Vance Worley

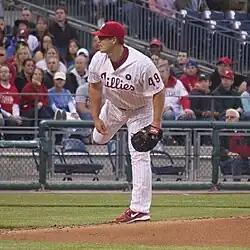
Worley pitching for the Philadelphia Phillies in 2011

On April 29, 2011, Worley was called up to the majors to be the team's fifth starter when Joe Blanton was put on the disabled list. He made his first start that day pitching 6 shutout innings and getting the win. He won his second start. Worley went 2-for-4 with a RBI in his first two starts. Vance threw his first career complete game on July 26, versus the San Francisco Giants. By September 8 the Phillies won each of his 14 previous starts, including games where Worley did not receive a decision. But after losing two of his next 3 starts, Worley was relegated to the bullpen for the remainder of the season. He closed the season with an 11–3 record and a 3.01 ERA. For much of the year, Worley was caught by Brian Schneider, the Phillies backup catcher. Worley's ERA was a full run lower when Schneider was his battery mate. "Baseball America" named Worley one of the five starting pitchers on its All-Rookie Team. Worley finished third in the NL Rookie of the Year voting, behind winner Craig Kimbrel and Freddie Freeman.